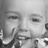
Emotion: happy